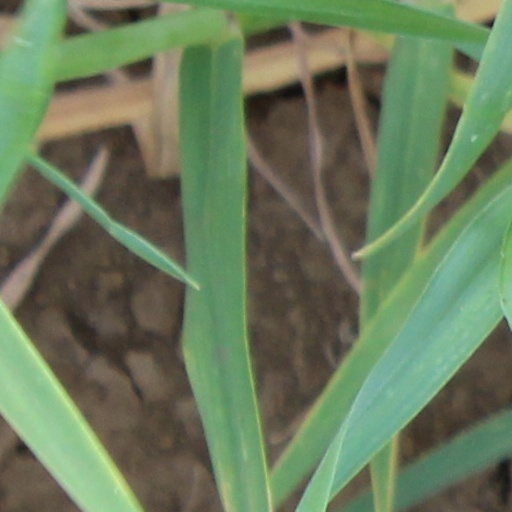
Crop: wheat